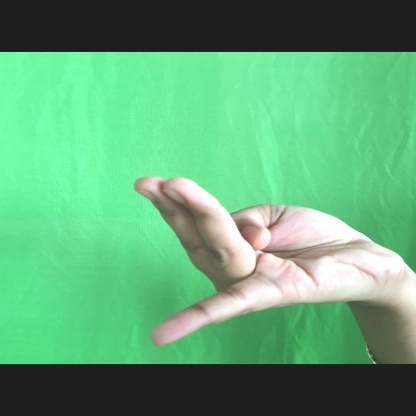
Mudra: Chaturam